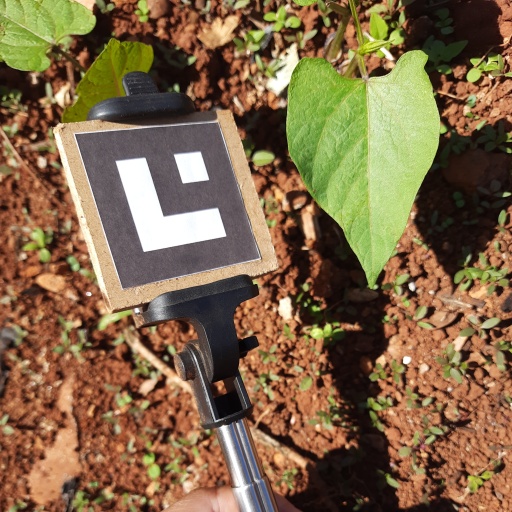
Observations: flat surface, no eating holes, under sunlight